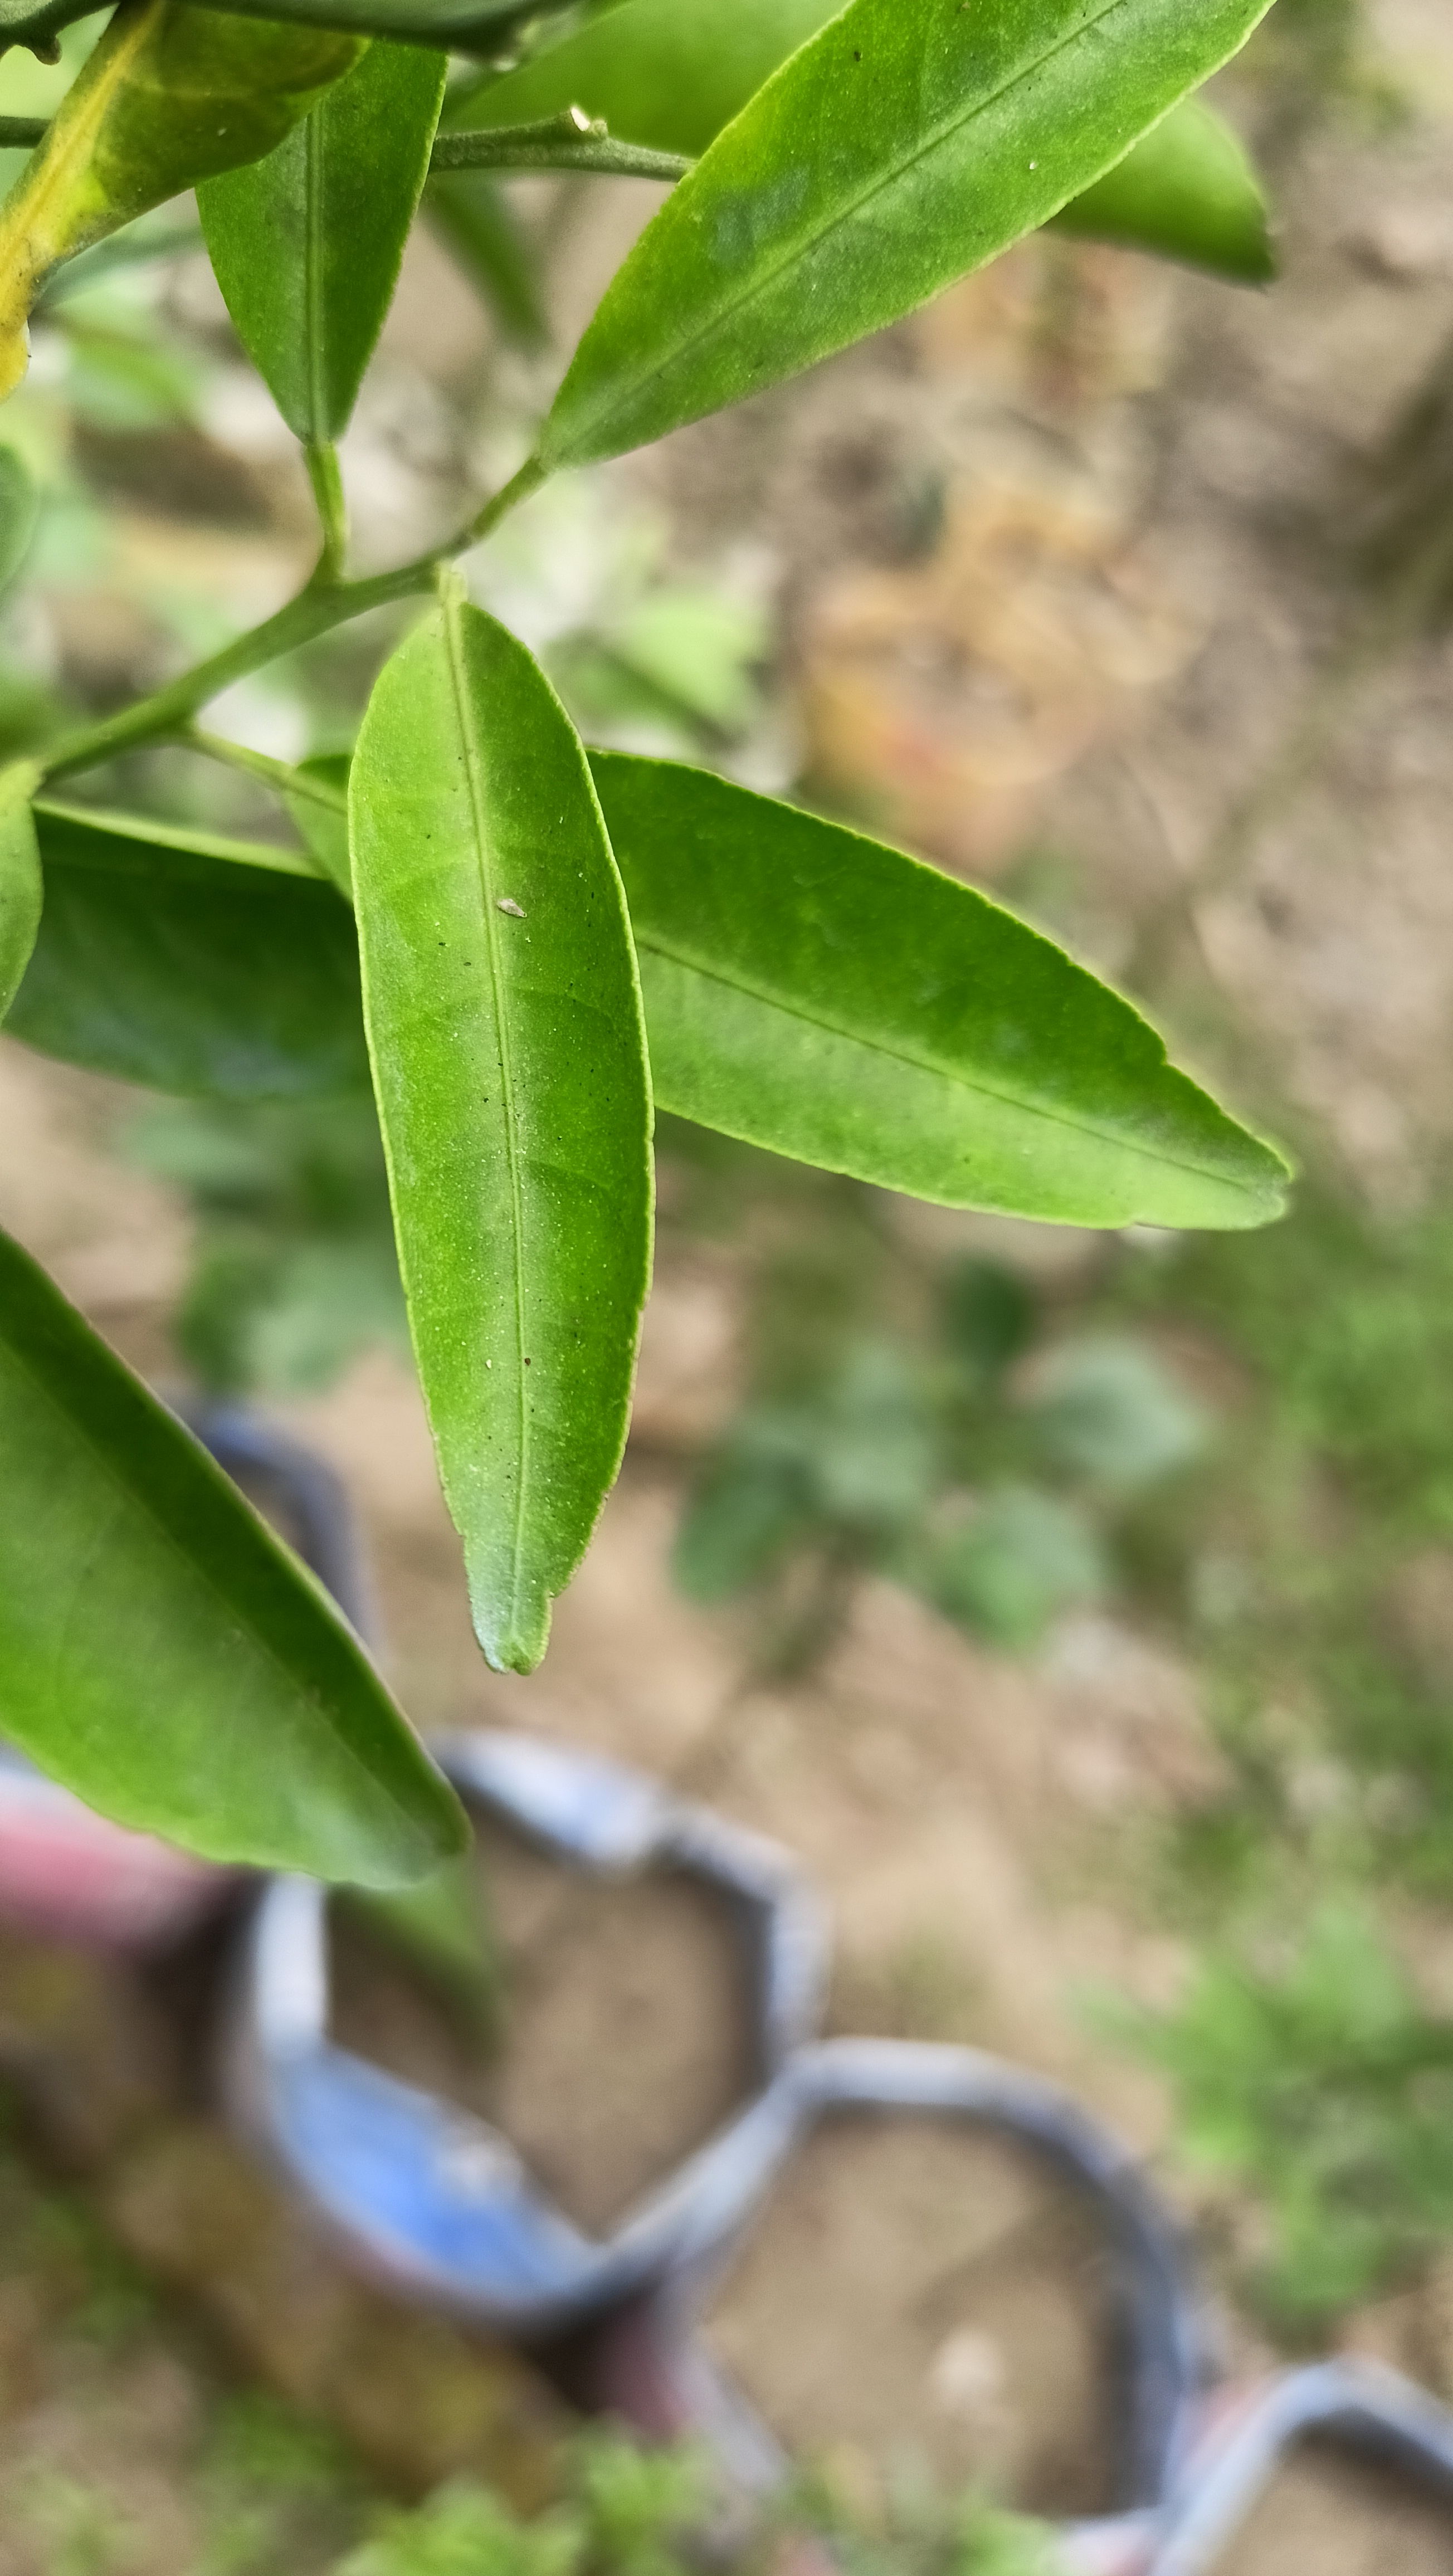
Mandarin leaf variety: Mandaring